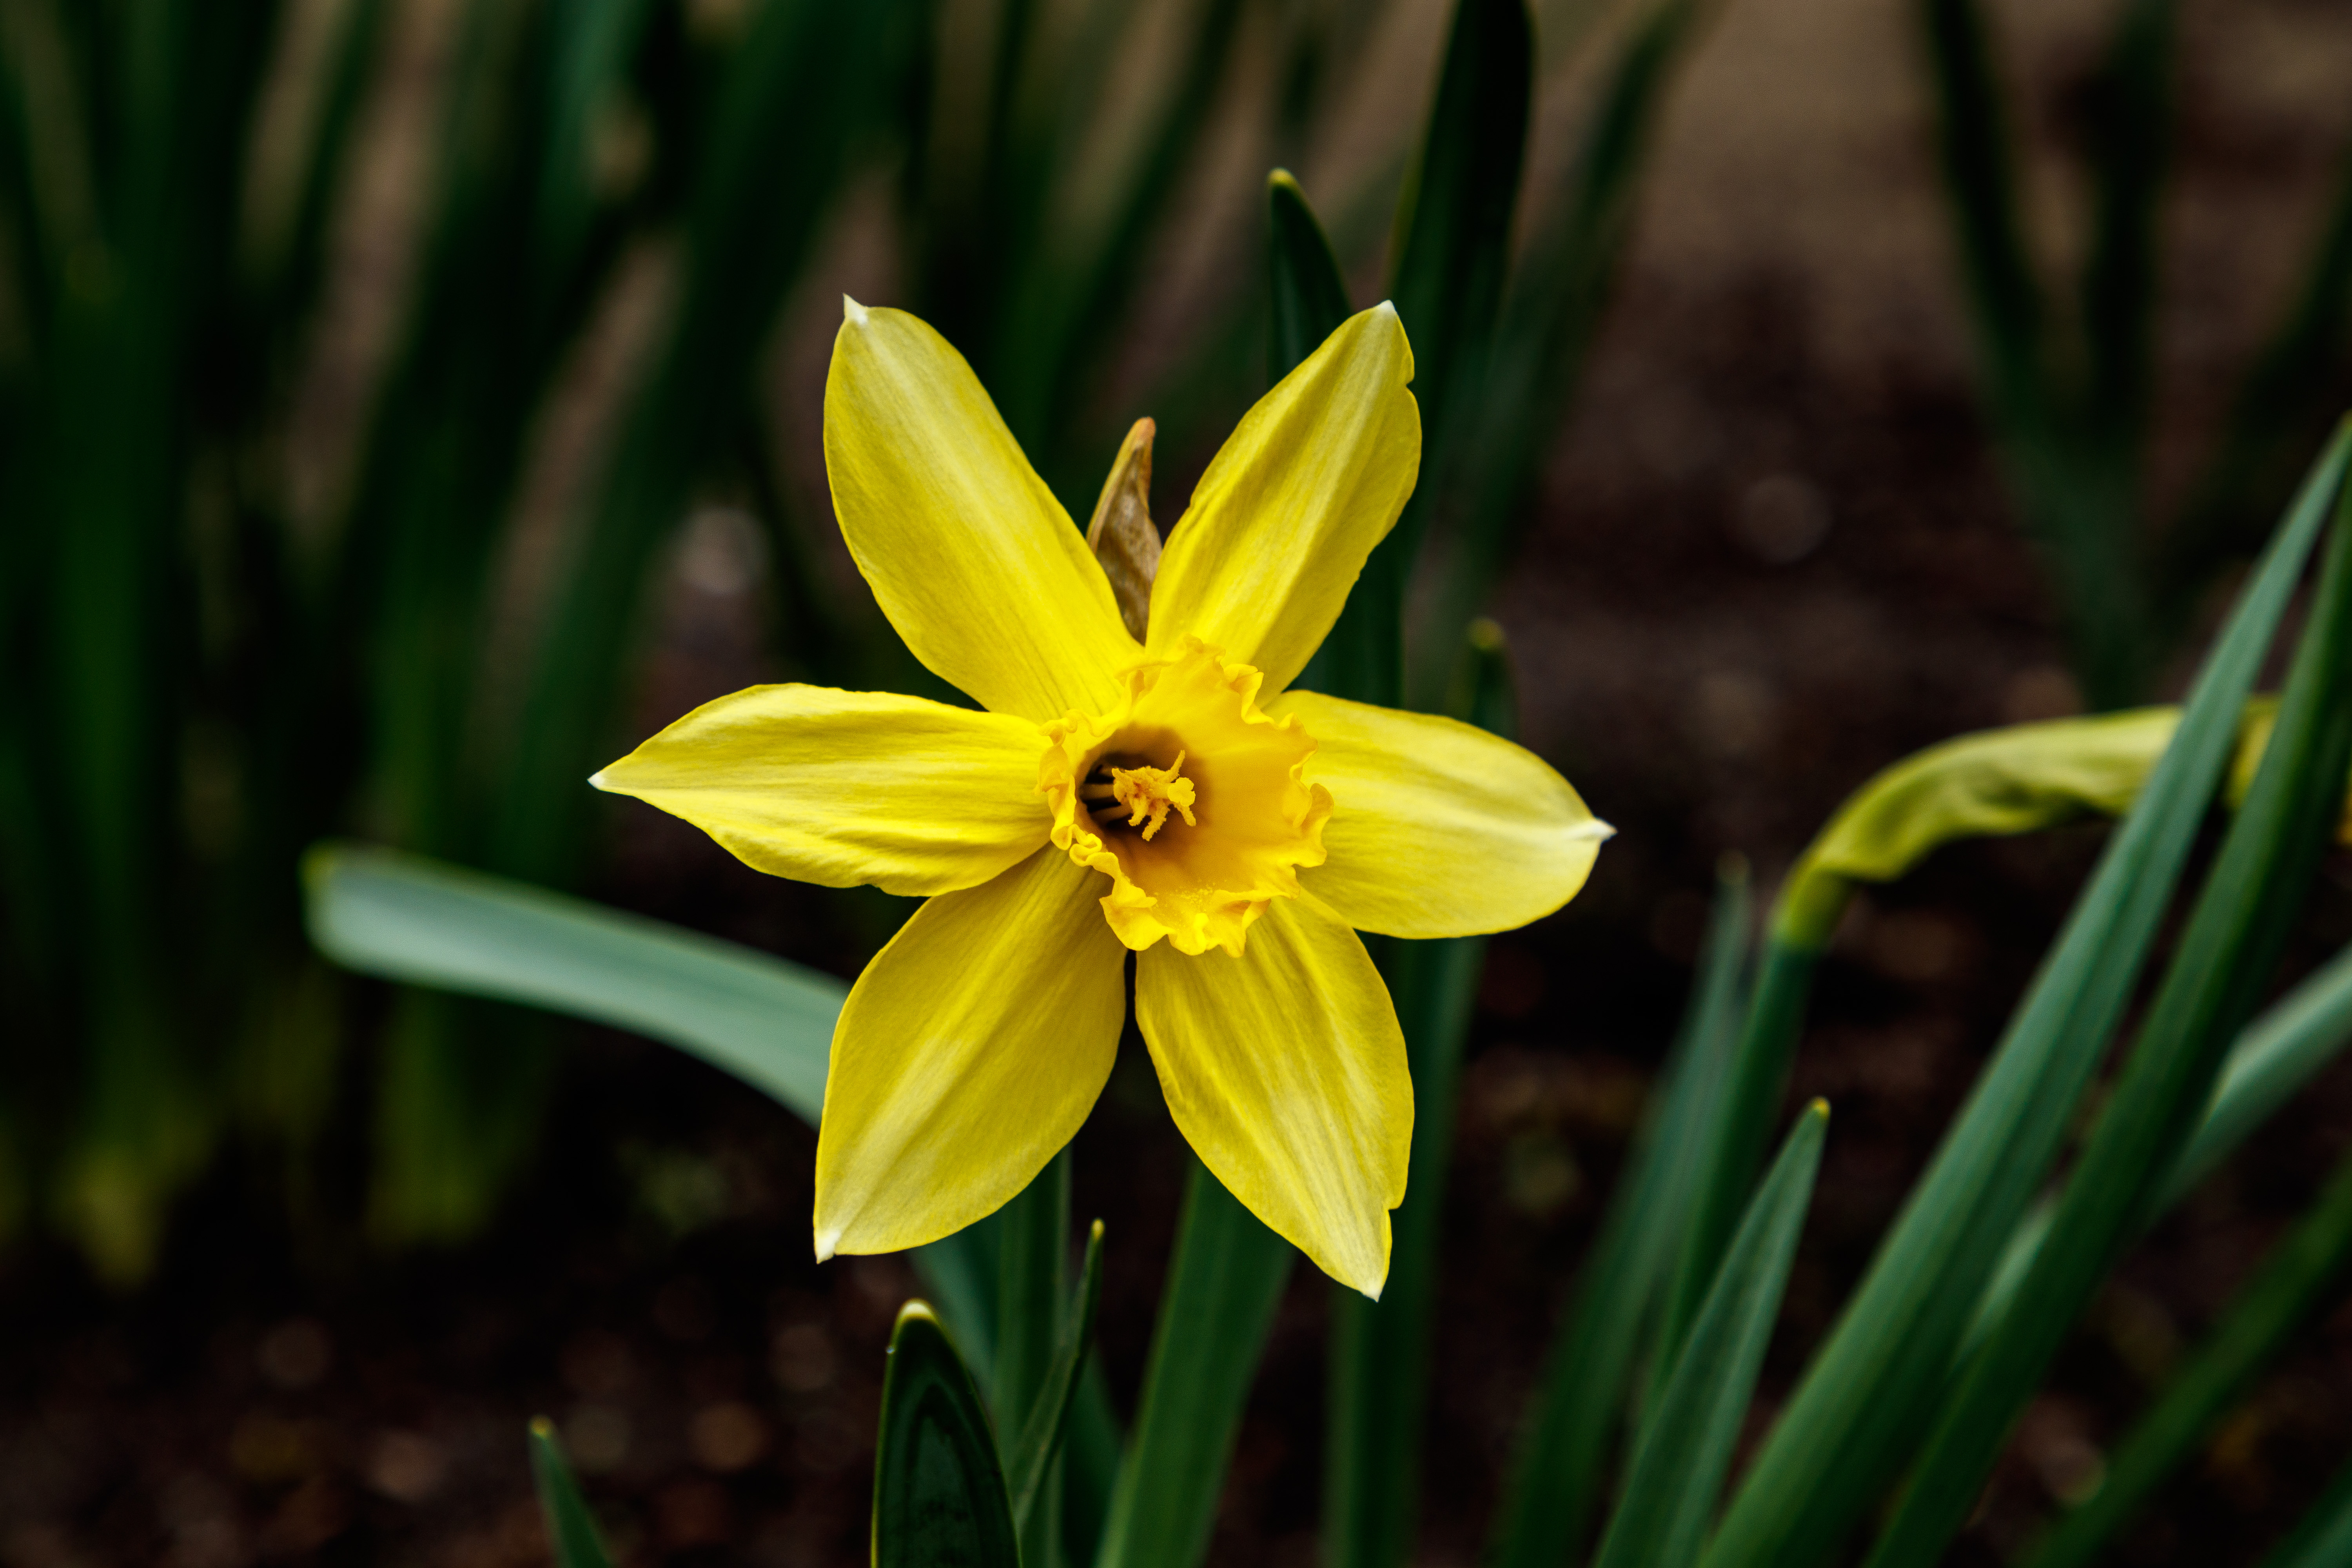
flowers, petals, nature, colorful, flower, flower garden, smell, living, happiness, summer, bloom, plants, garden, village, rural area, grass, petal, yellow, botany, spring, grass family, terrestrial plant, close up, flowering plant, meadow, plant stem, pollen, Pedicel, herbaceous plant, wildflower, amaryllis family, perennial plant, monocotyledon, plantation